Devon and Cornwall Record Society

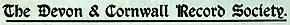
Devon and Cornwall Record Society logo

The Devon and Cornwall Record Society is a text publication society founded in 1904. It publishes scholarly editions of historical records relating to the south west of England.